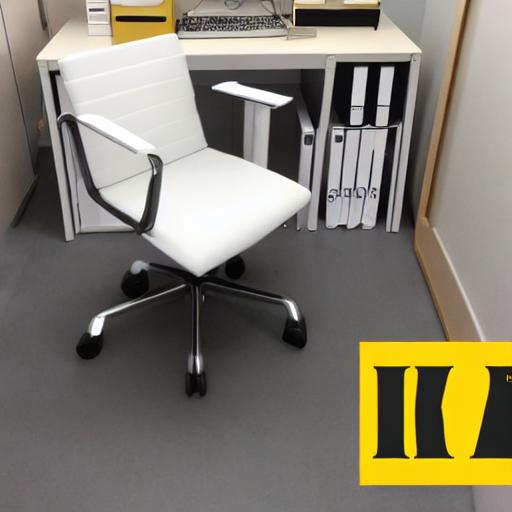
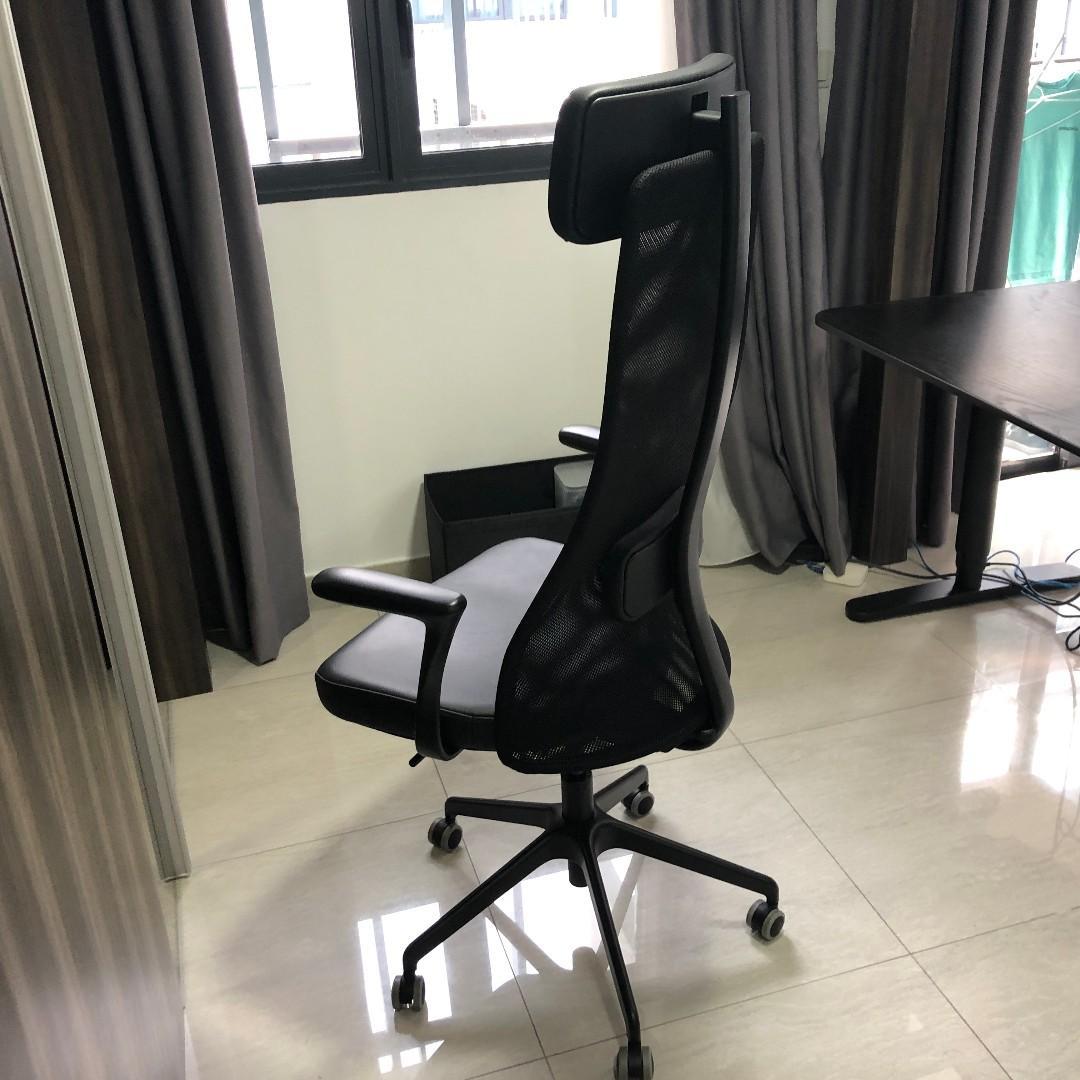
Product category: items_chair
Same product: no